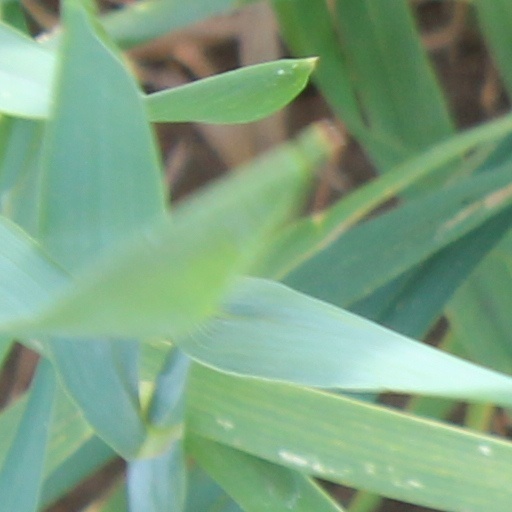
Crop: wheat